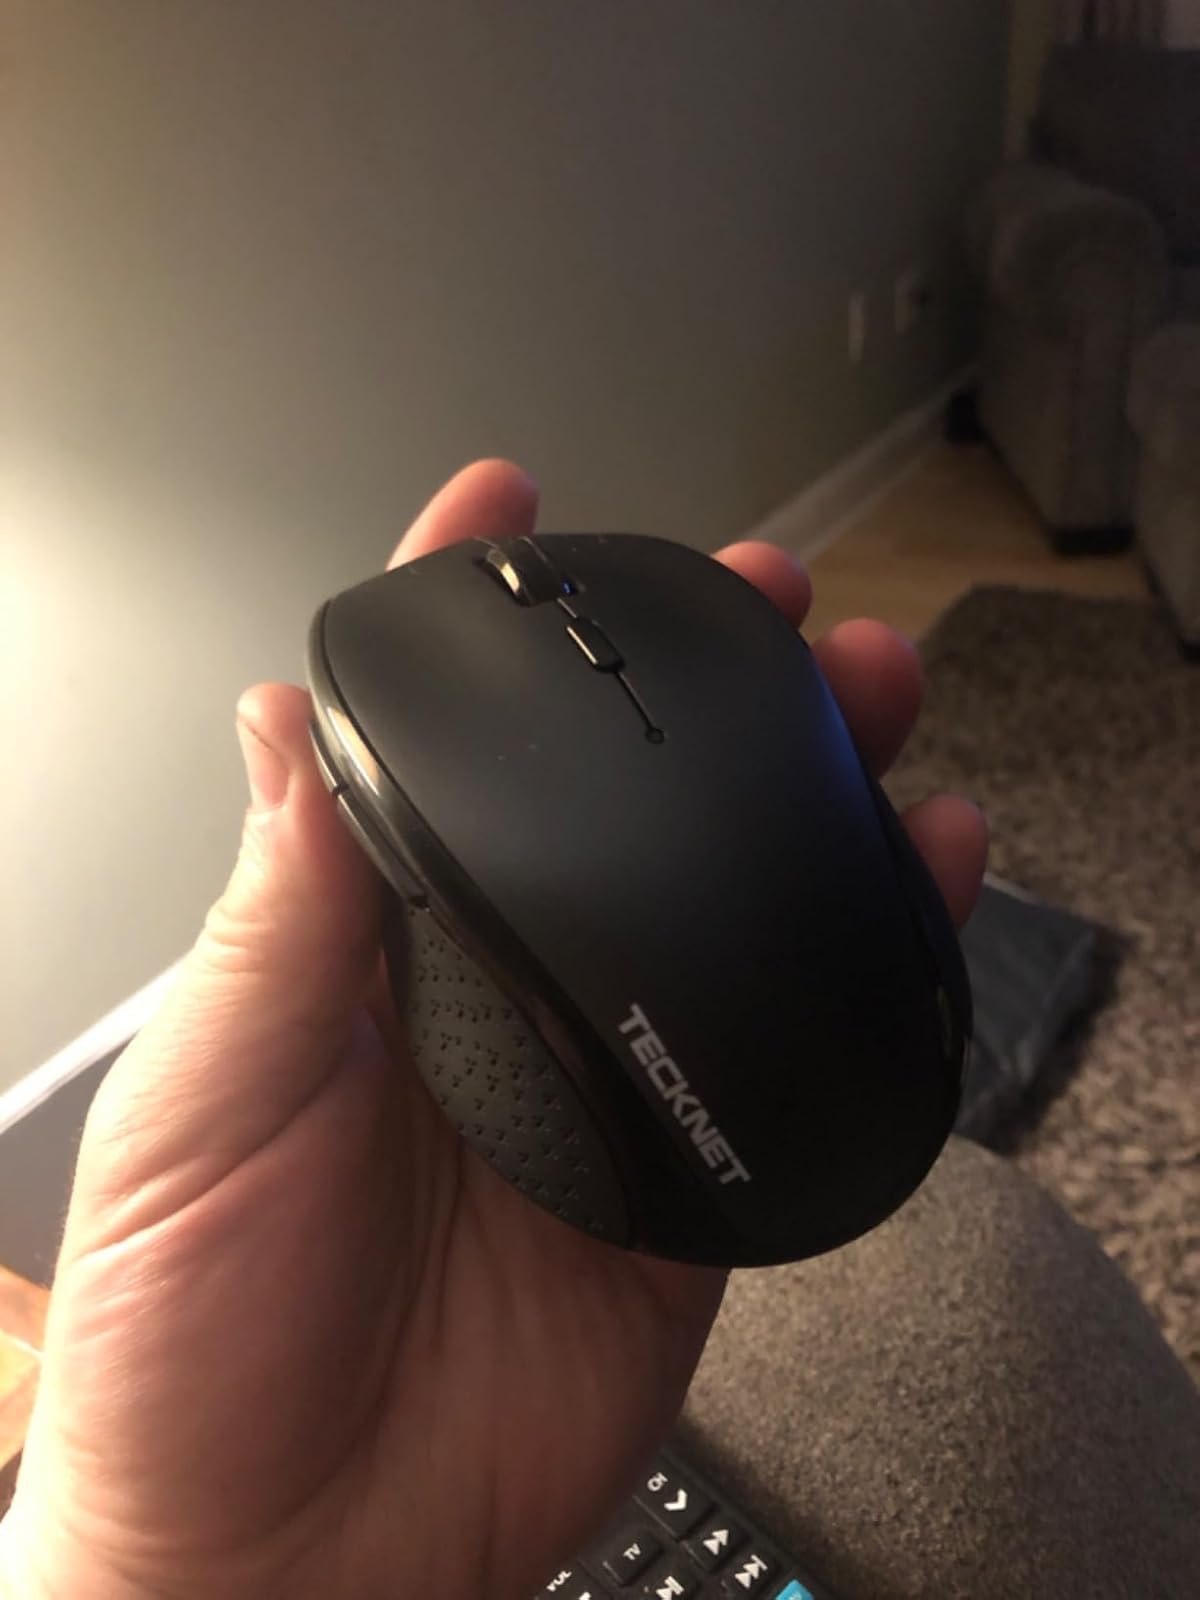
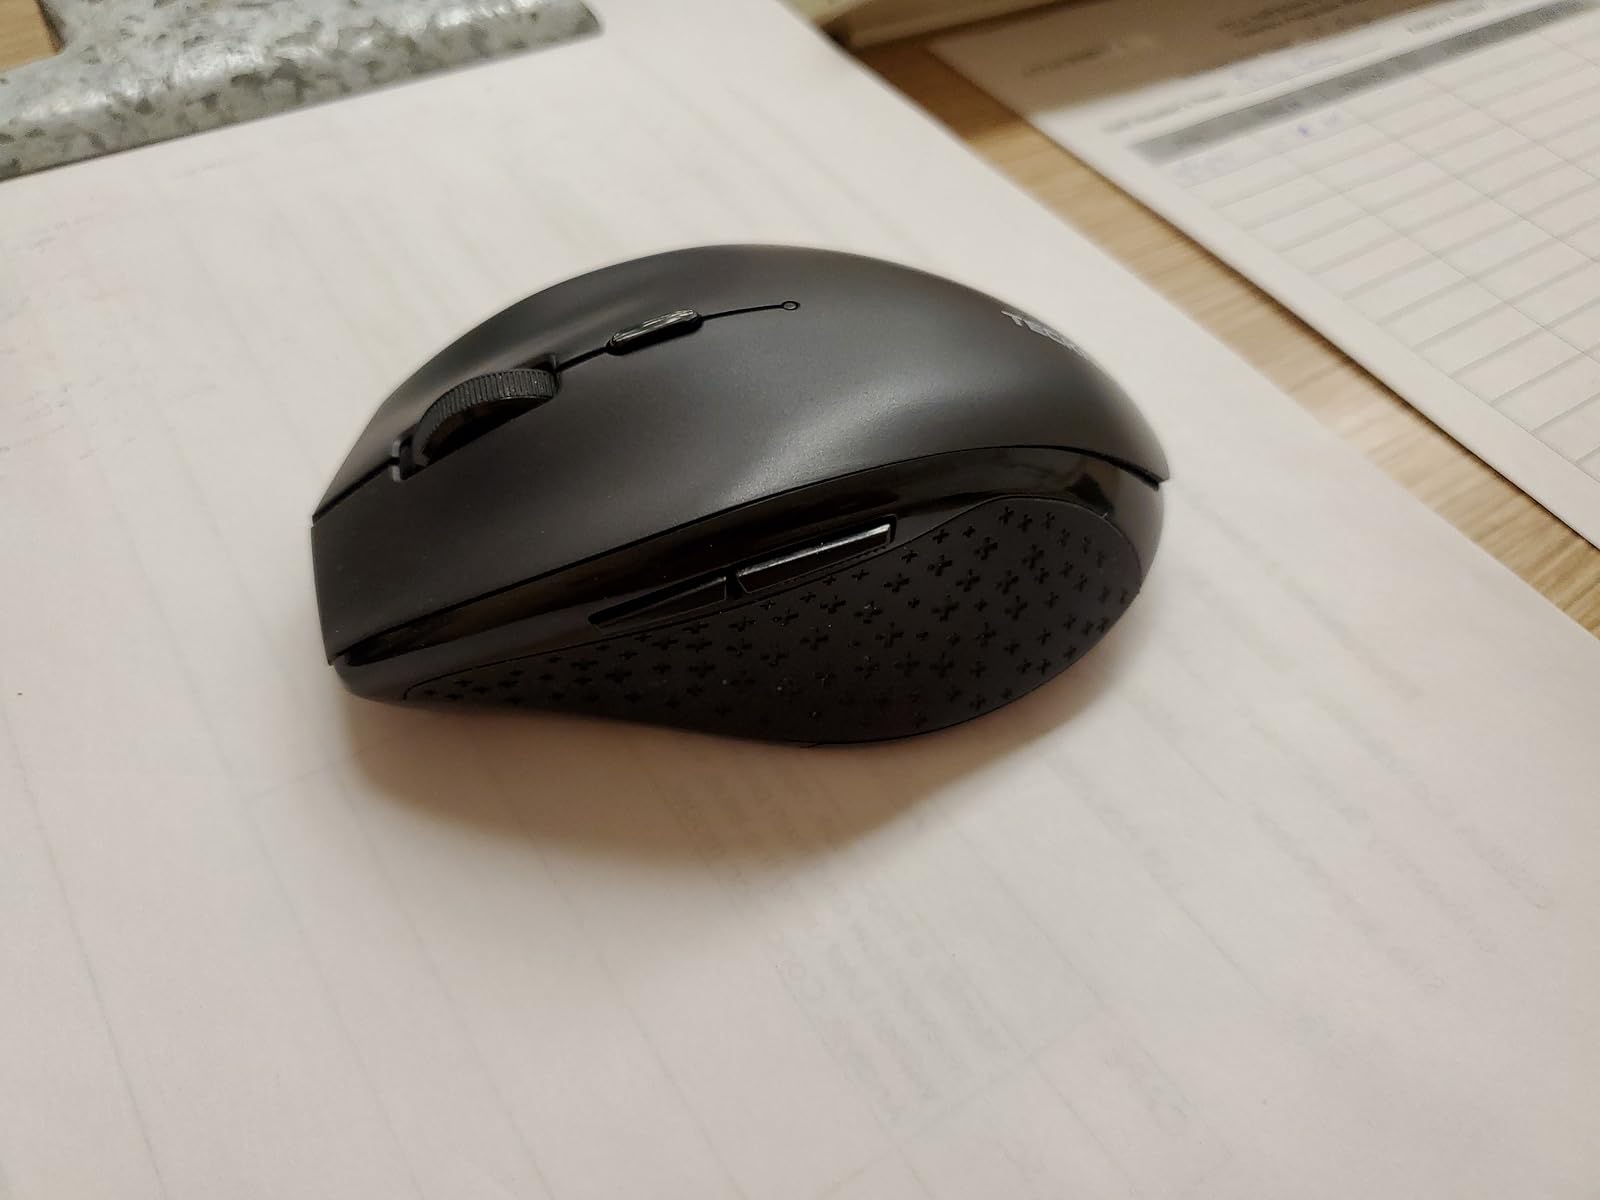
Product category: mouse
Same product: yes